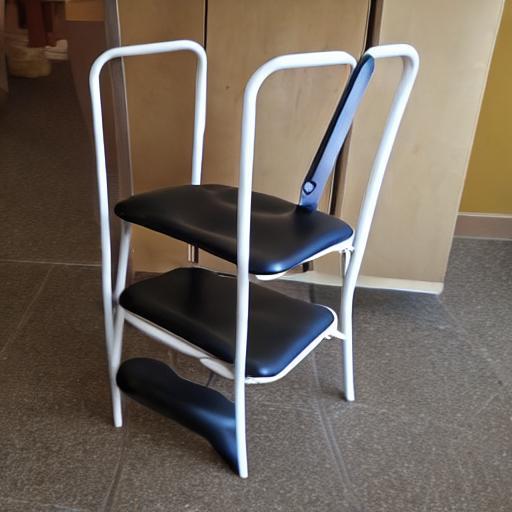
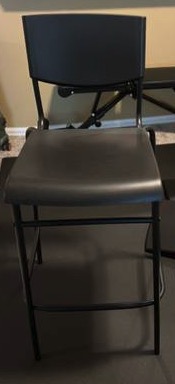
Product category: stool
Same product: no